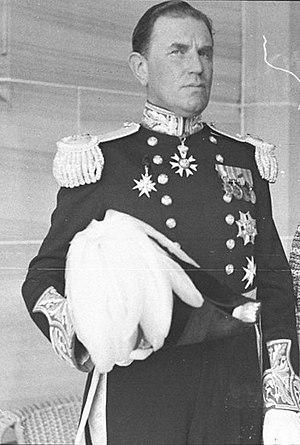
John De Vere Loder, 2ᵉ baron Wakehurst, est un homme politique conservateur britannique, gouverneur de territoires britanniques.
La circonscription de Lewes est une circonscription parlementaire britannique. Située dans l'East Sussex, elle couvre le district de Lewes, ainsi qu'une partie de celui de Wealden.